Heber Manning Wells

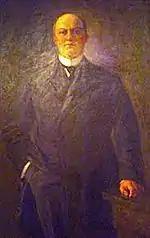
Painting of Heber Manning Wells

Wells was manager of the Utah Savings & Trust Company and a director of the State Bank of Utah. He was also active in Salt Lake City's civic life, including membership in the Alta Club, Commercial Club, Sons of the American Revolution, and Sons of Utah Pioneers.